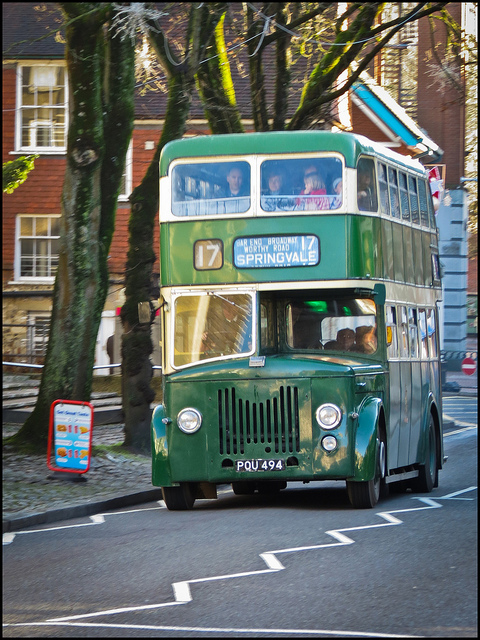
A green double decker bus drives down a street.

A bus is shown driving down the road.

A green double decker bus driving through a city.

a green double decker bus driving on a street

A double decker bus is traveling down the street.